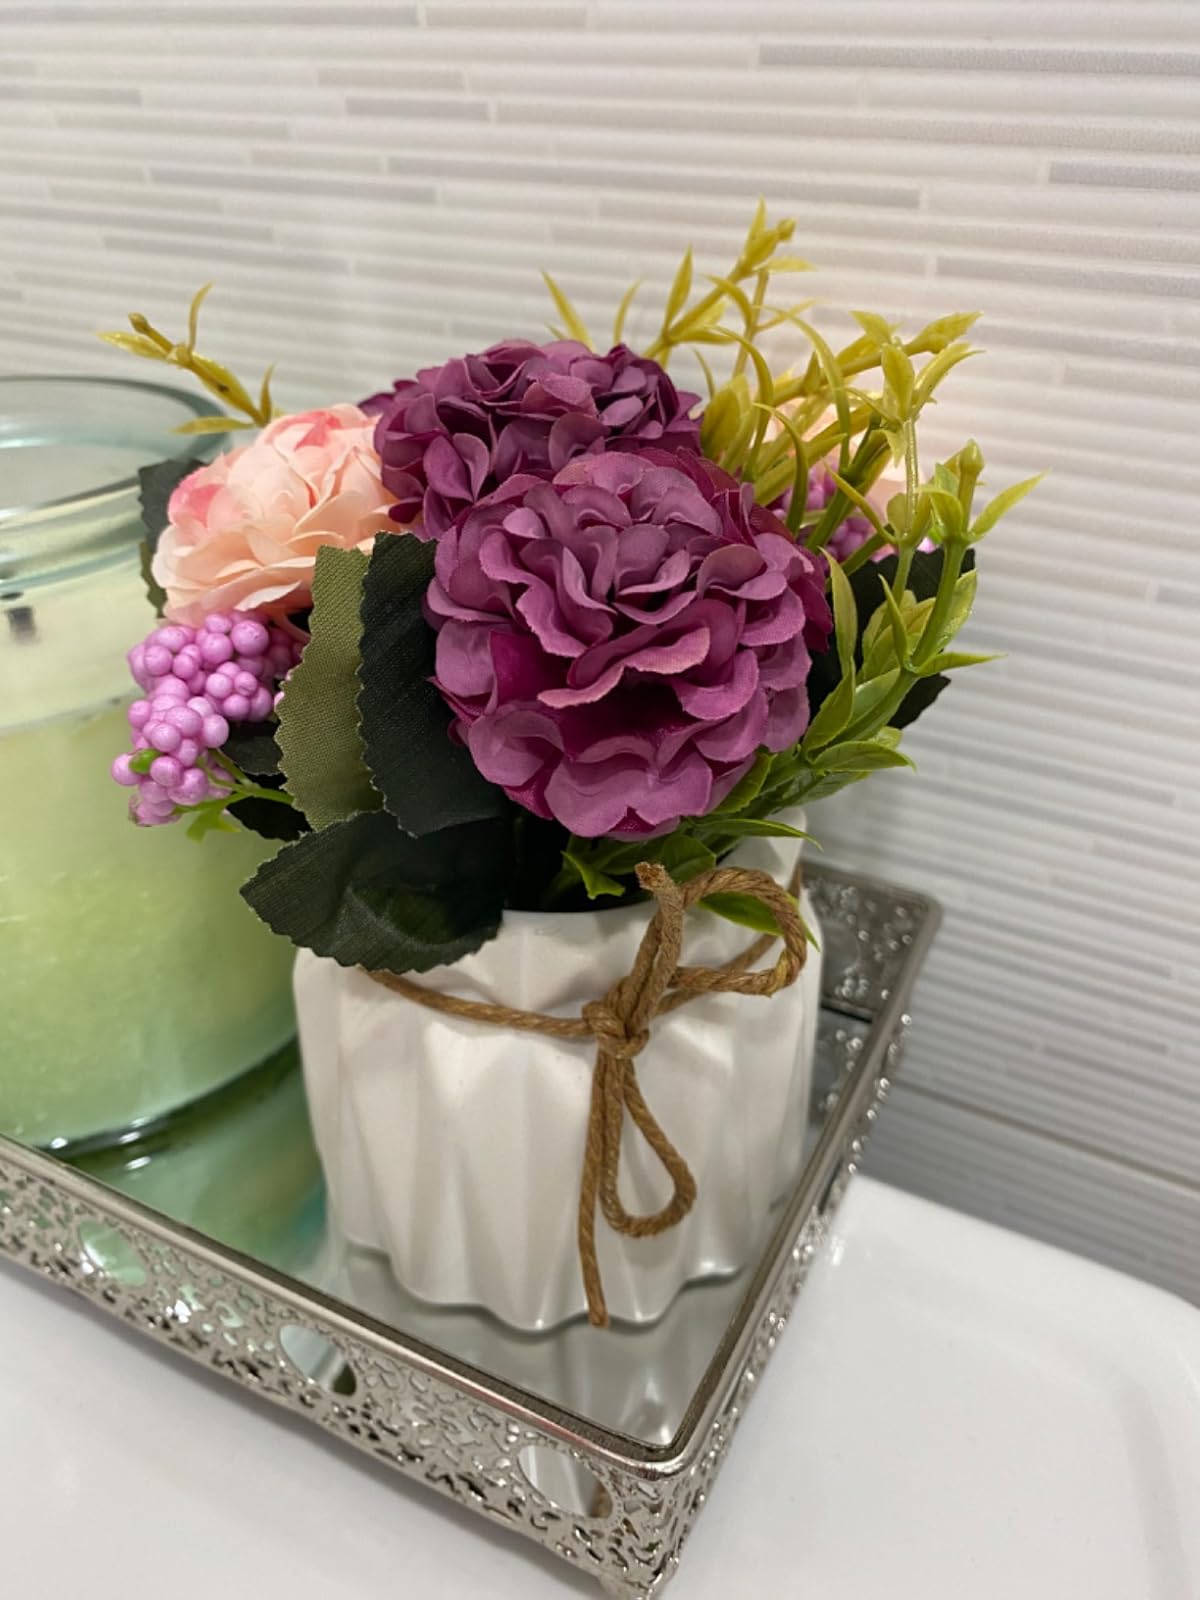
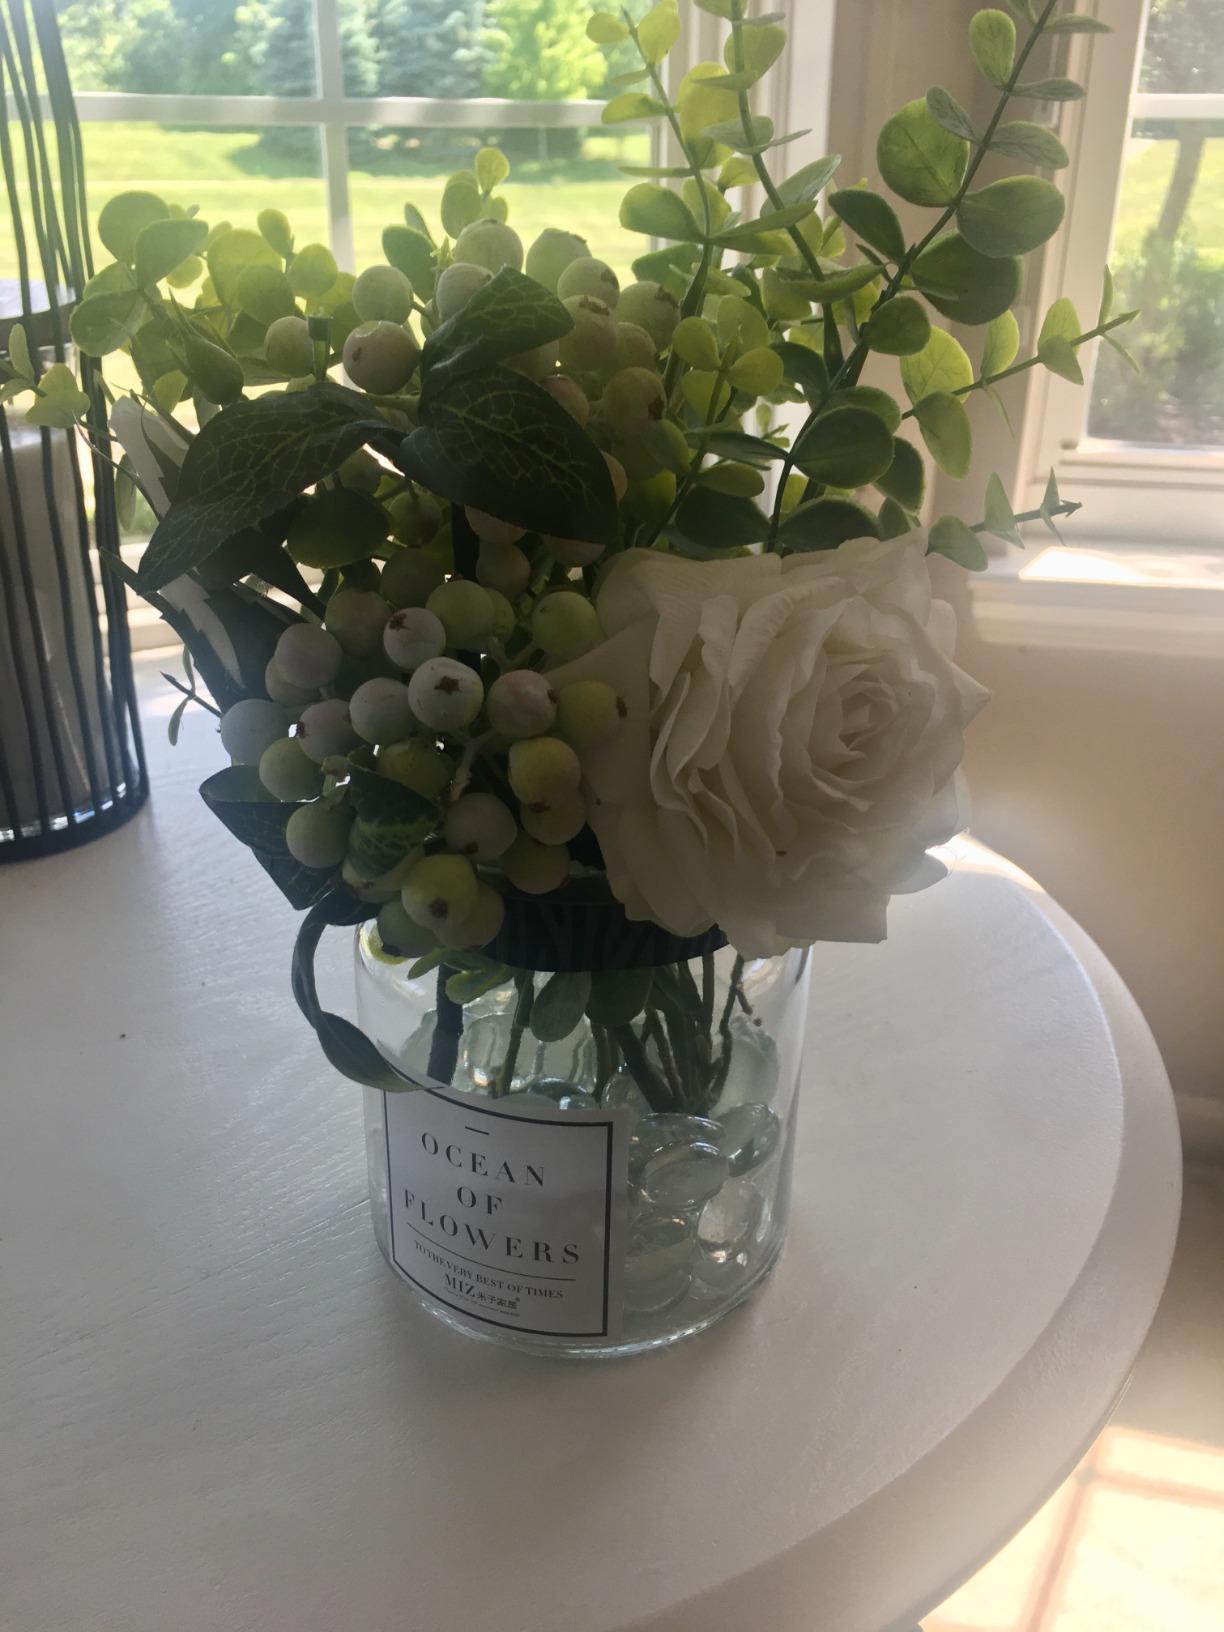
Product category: vase
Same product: no